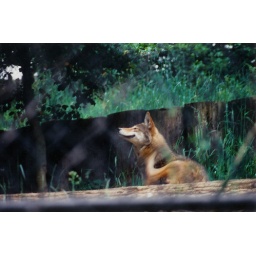
A red wolf scratching himself at the National Zoo in D.C.I *almost* got the fence between us to disappear completely.